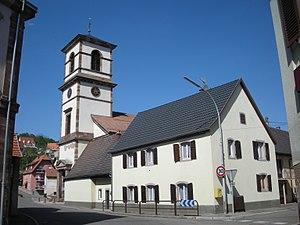
Dinsheim-sur-Bruche est une commune française située dans le département du Bas-Rhin, en région Grand Est.